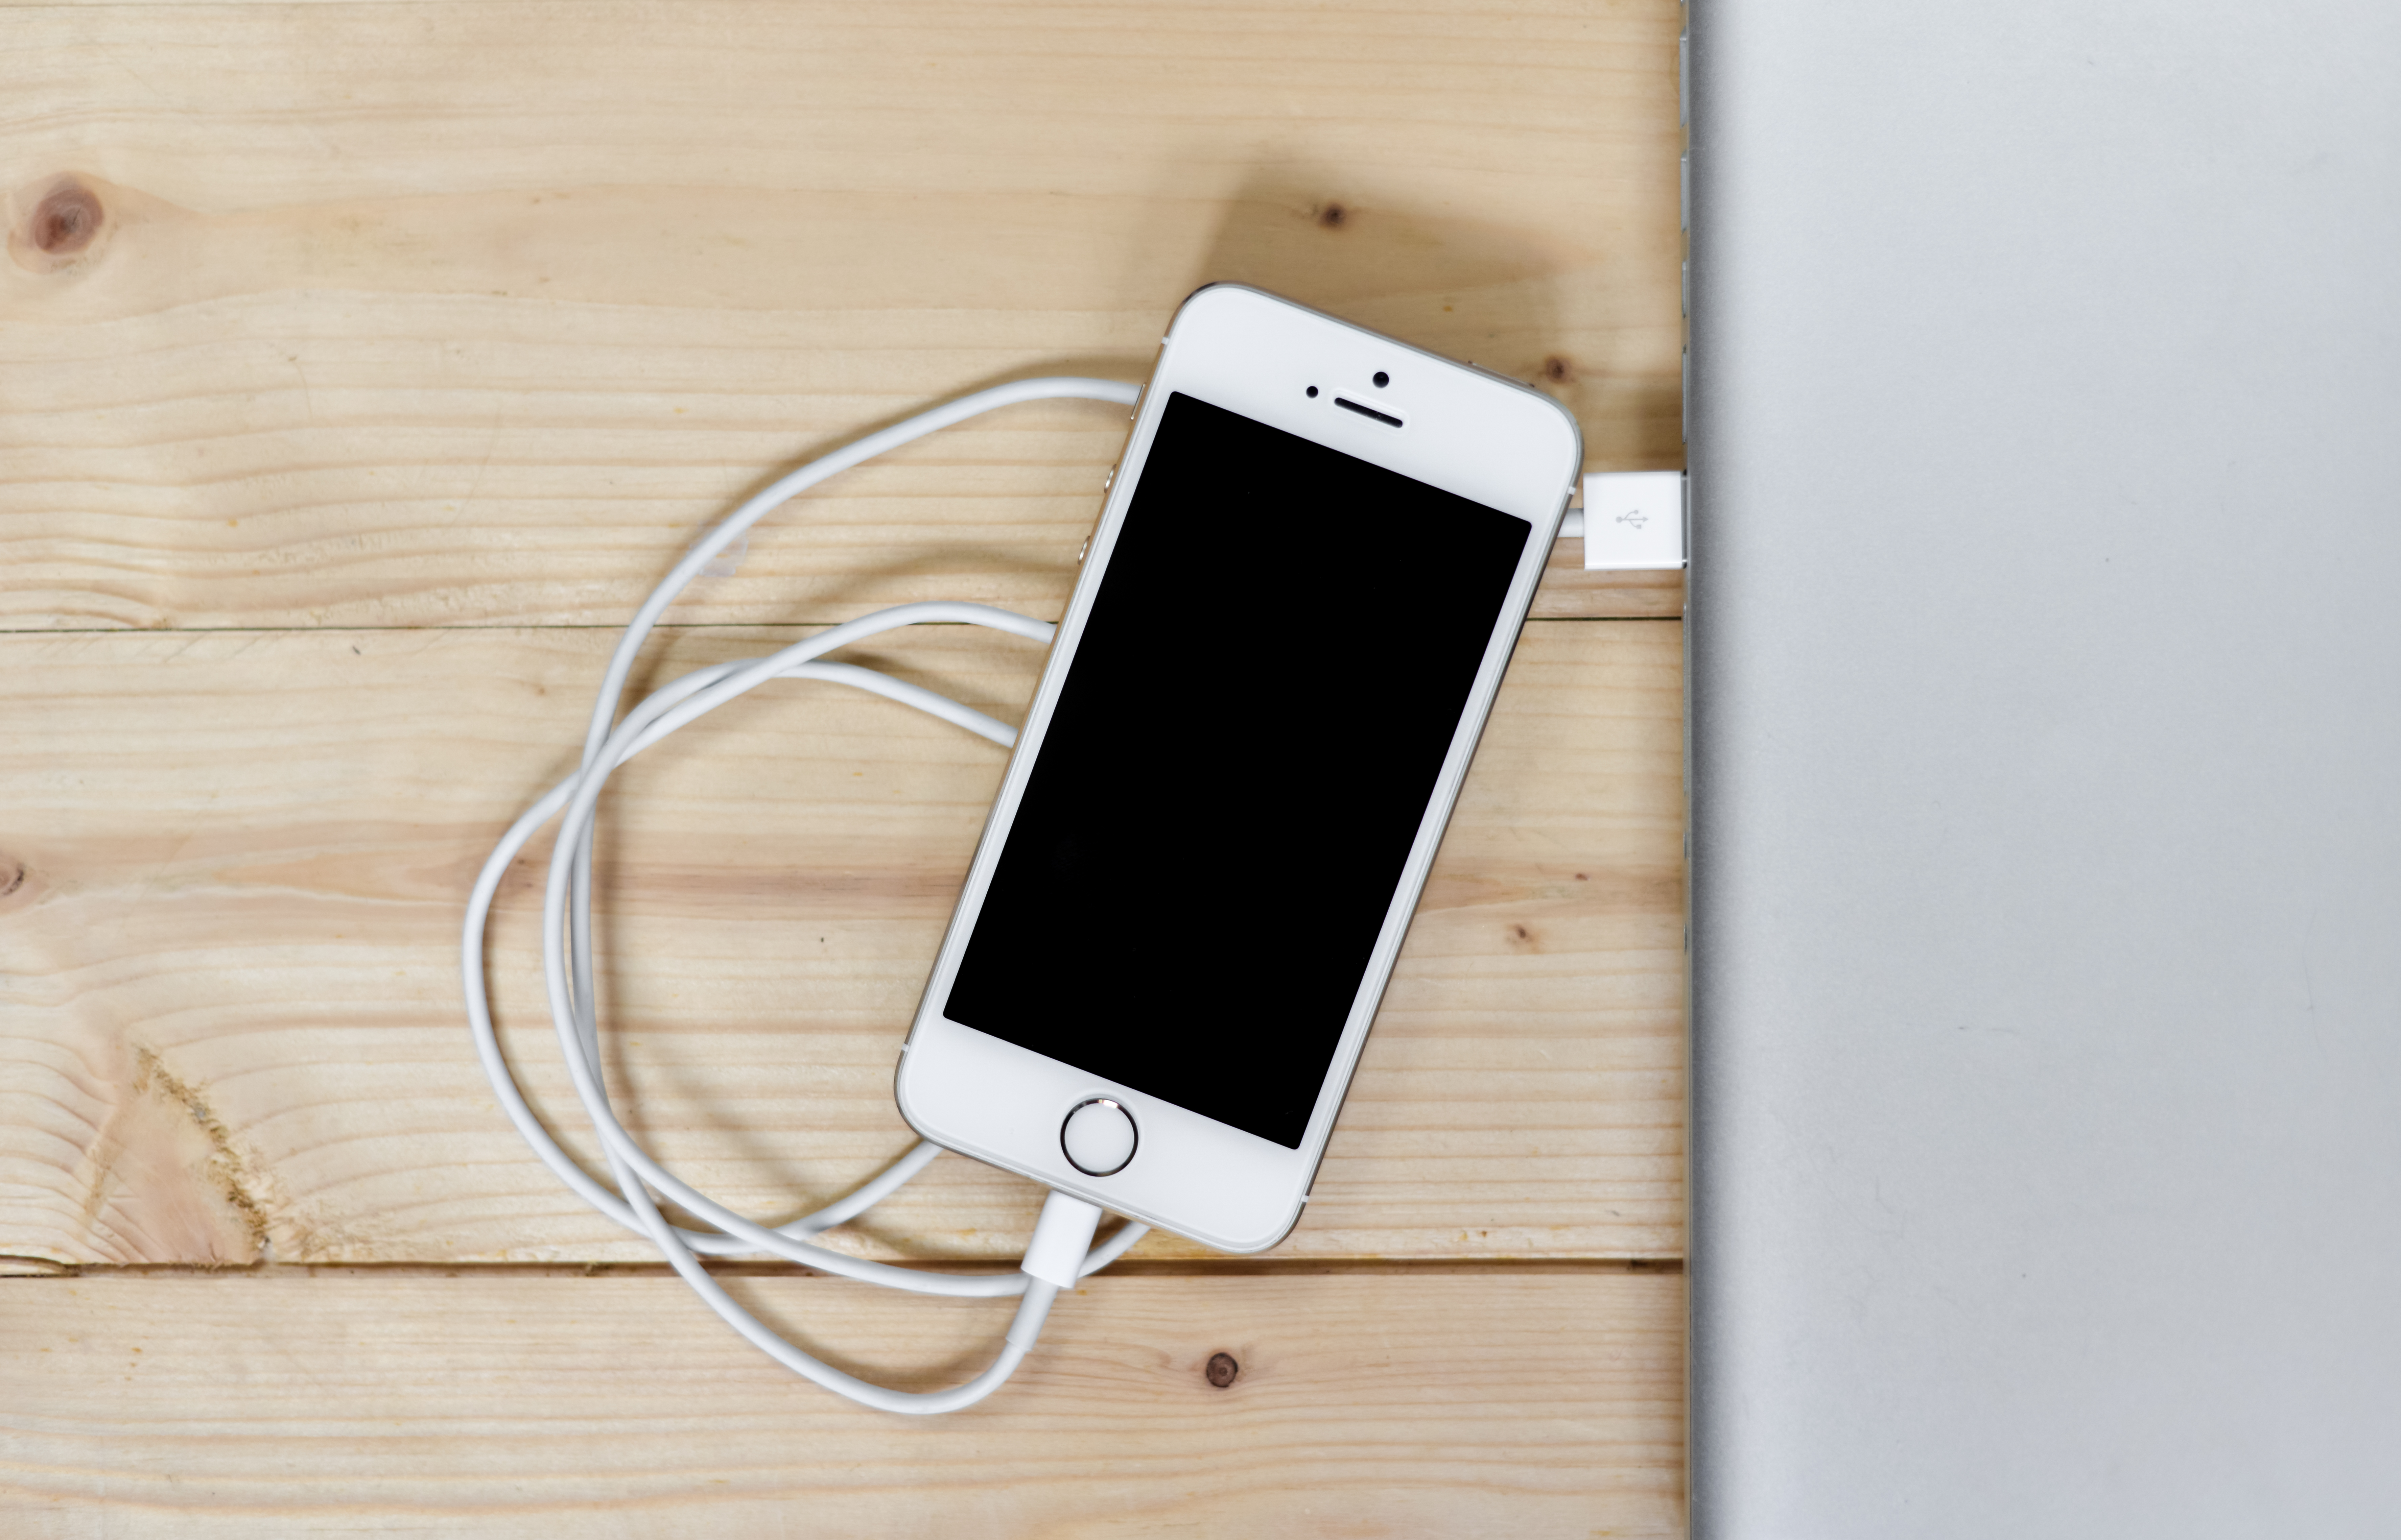
laptop, iphone, desk, smartphone, macbook, apple, technology, white, cable, telephone, gadget, mobile phone, brand, product, electronics, usb, charging, connection, connector, electronic device, portable communications device, communication device